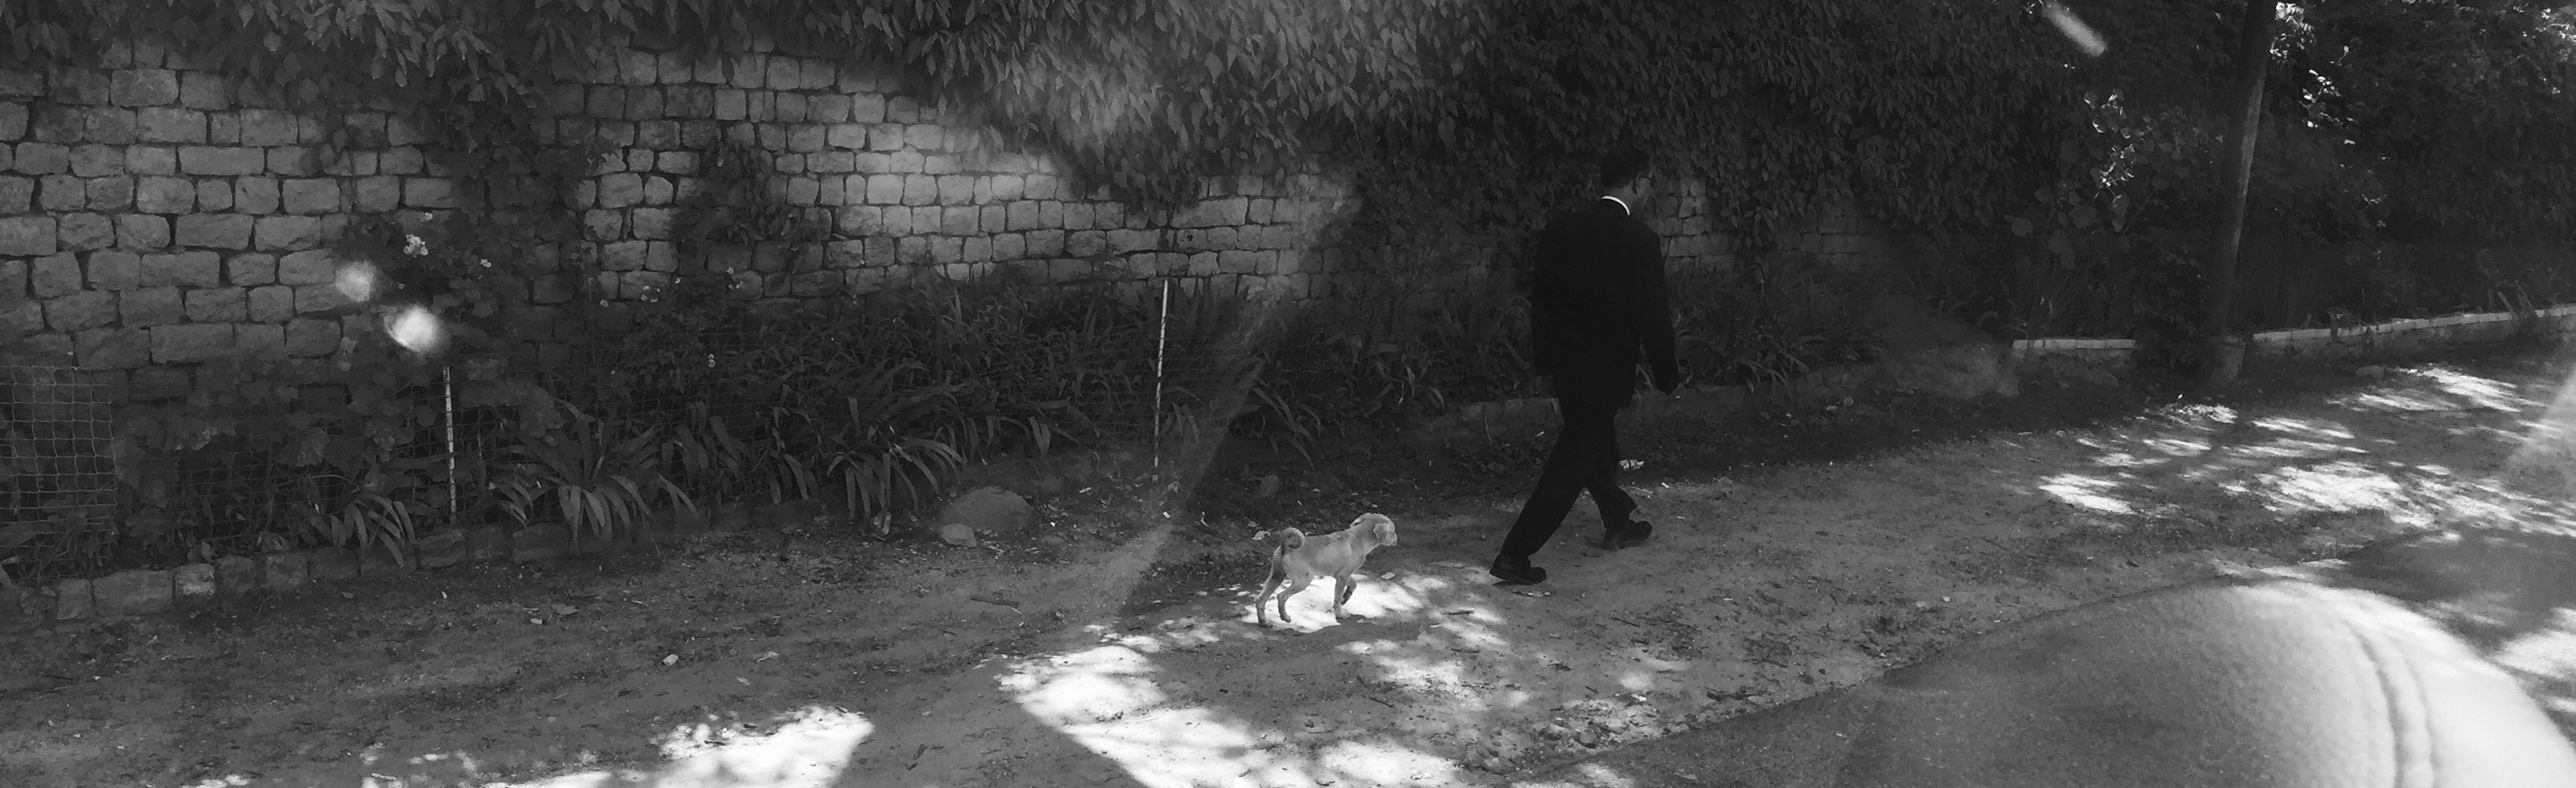
forest, snow, black and white, weather, darkness, monochrome, monochrome photography